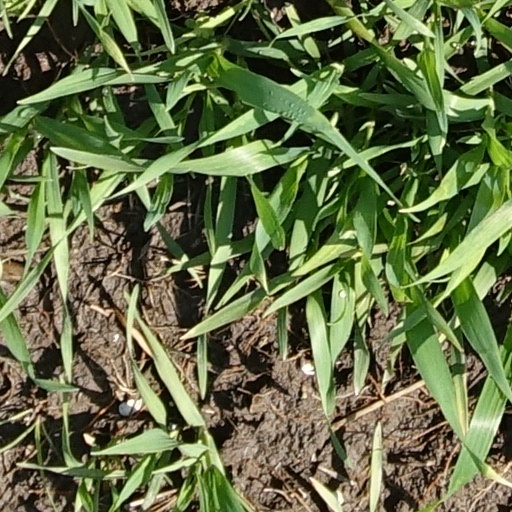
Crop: wheat